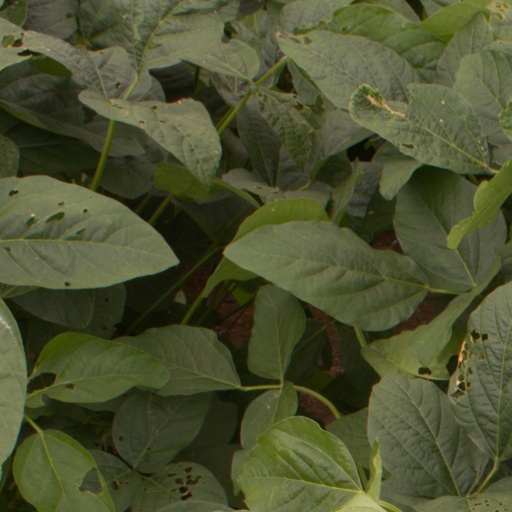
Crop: soybean